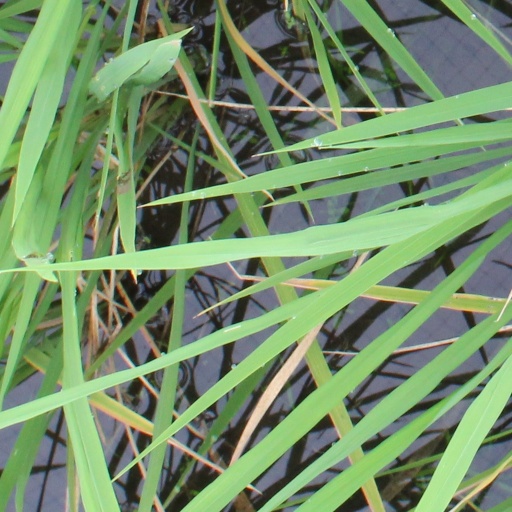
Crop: rice